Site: saxony
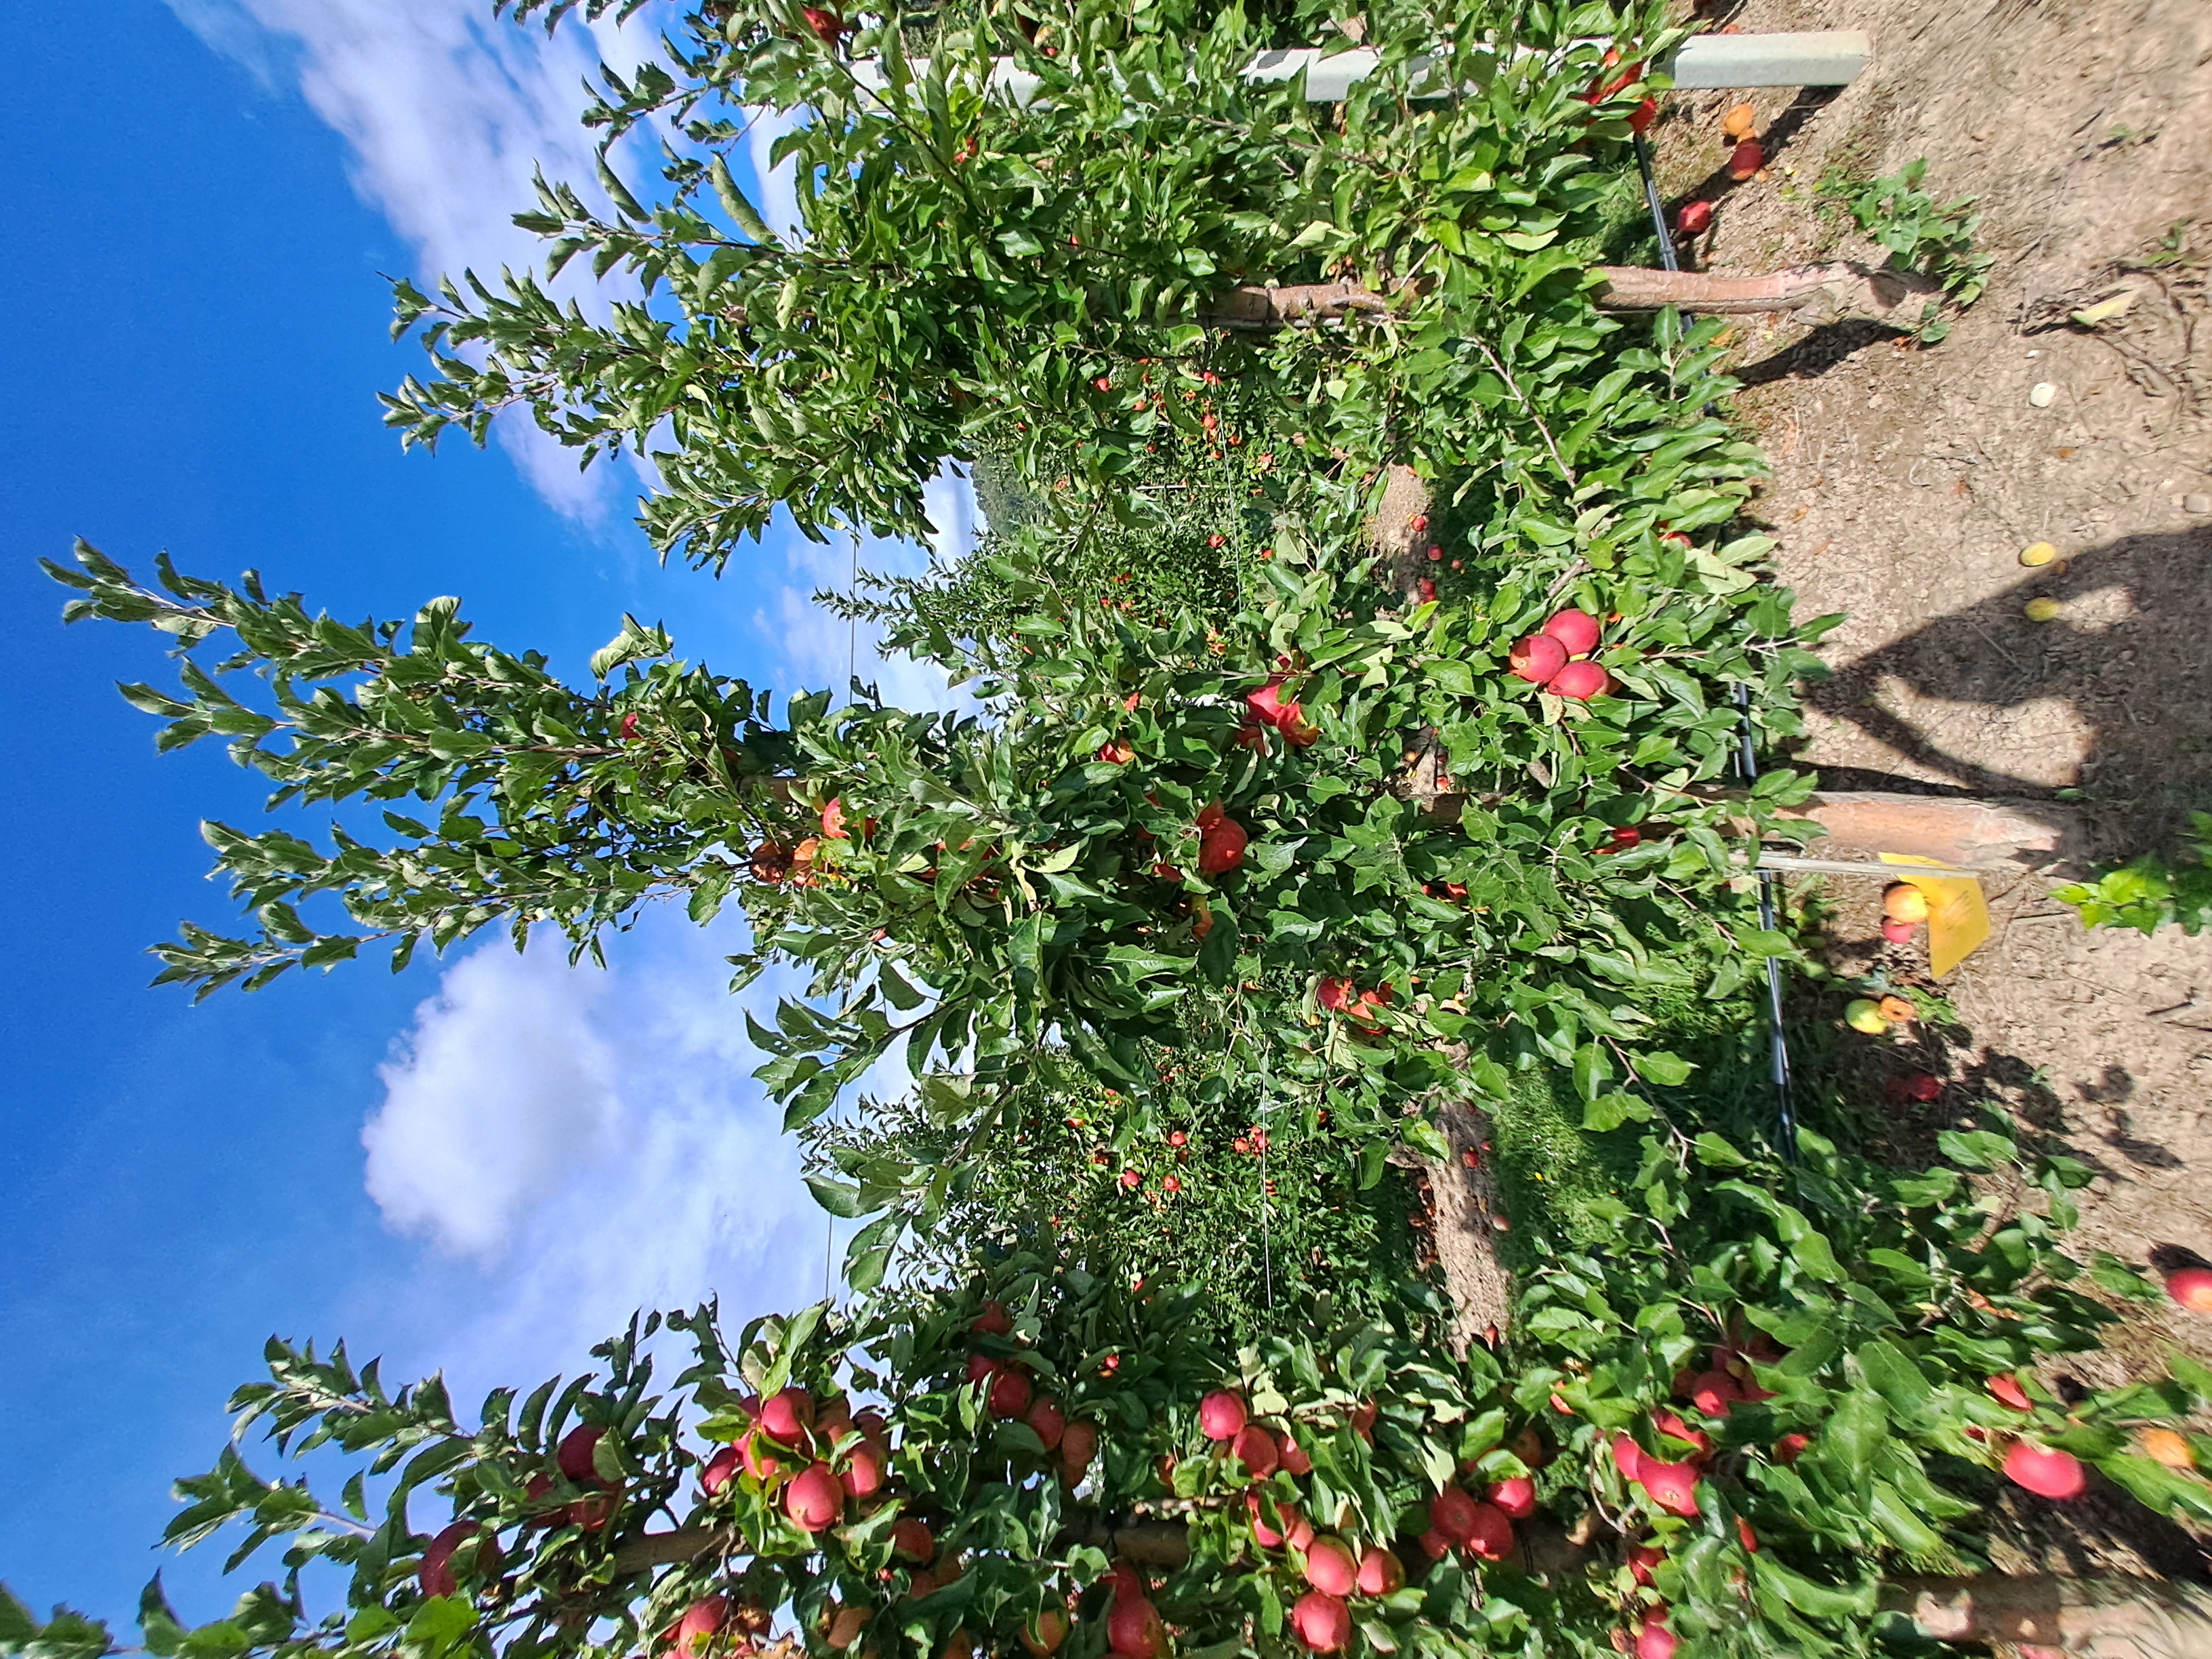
Growth stage (BBCH 87): Maturity of fruit and seed